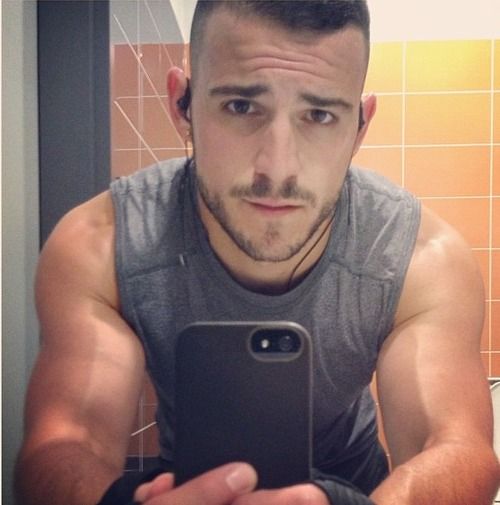
Gender: men